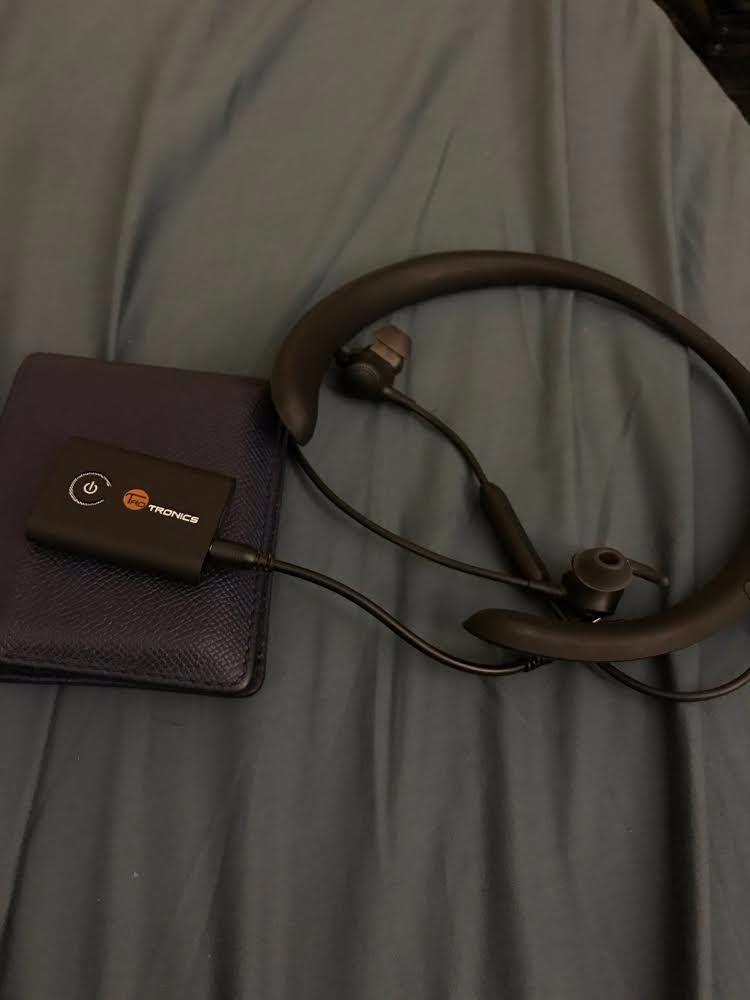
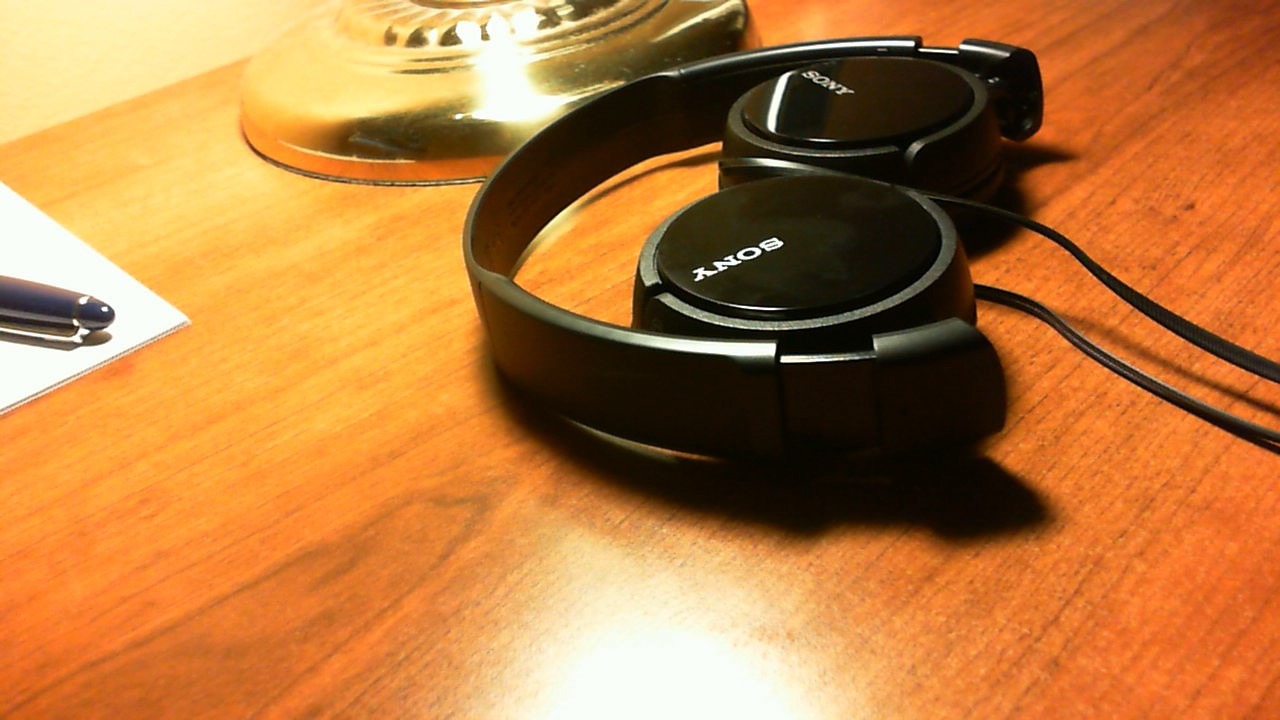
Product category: headphones
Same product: no